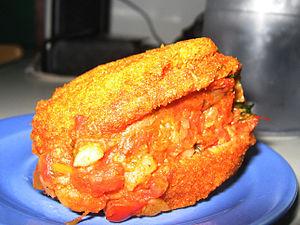
La cuisine béninoise est essentiellement à base de pâte de maïs au sud du pays et d'igname au nord.